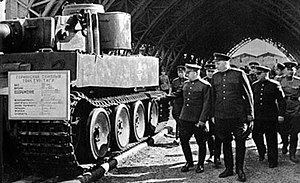
Østfronten under 2. verdenskrig / Felttog på Østfronten / Kursk: Sommeren 1943
Marskal Zjukov og generaloberst Nikolai Voronov, lederen af den Røde Hærs artilleri, (forreste række venstre mod højre) inspicerer en erobret tysk Tiger kampvogn.
"Østfronten under 2. verdenskrig var et operationsområde under 2. verdenskrig mellem Tyskland og Sovjetunionen som omfattede Central- og Østeuropa fra den 22. juni 1941 til den 9. maj 1945. Den nazistiske propaganda kaldte konflikten for Korstoget mod bolsjevismen. I alle sovjetiske og i de fleste russiske kilder blev krigen kaldt for Den Store Fædrelandskrig russisk: ""Velikaja Otetjestvennaja vojna""/""Великая Отечественная война"", men i nogle tilfælde omfatter det også operationerne mod Japan i 1945.